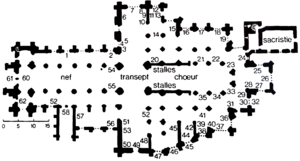
Plan intérieur de la cathédrale Saint-Paul-Aurélien à Saint-Pol-de-Léon. Légende
La cathédrale Saint-Paul-Aurélien de Saint-Pol-de-Léon est une église cathédrale qui était le siège du diocèse de Léon, créé au VIᵉ siècle et supprimé en 1801. L'église fait actuellement partie du diocèse de Quimper et Léon dont elle est l'un des deux sièges. Elle fait l’objet d’un classement au titre des monuments historiques par la liste de 1840.
Les caquins ou Cacous, est le terme dépréciatif qui désigne des groupes d'habitants exerçant le métier de tonnelier et surtout de cordier, frappés d'exclusion et de répulsion dans leurs villages situés en Bretagne, entre le XIIIᵉ siècle et les temps modernes. Les Cacous étaient aussi désignés par les termes de Caqueux, Caevus, Cacoi/s, Coquins. L'exclusion des cacous s'appuie sur la peur de la lèpre. Pour les habitants, ces cordiers caquins auraient été des descendants de lépreux. Des populations similaires existaient dans le sud-ouest de la France, les cagots.